Eileen Joyce

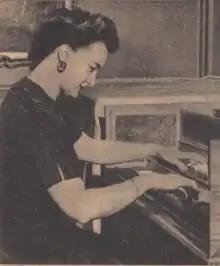
Eileen Joyce at the harpsichord in 1951

She expressed a new-found interest in the harpsichord, receiving lessons from Thomas Goff and, in 1950, she gave the first of a number of harpsichord recitals. In the 1950s, she also gave a series of concerts featuring four harpsichords, her colleagues including players such as George Malcolm, Thurston Dart, Denis Vaughan, Simon Preston, Raymond Leppard, Geoffrey Parsons and Valda Aveling.